Auchentiber

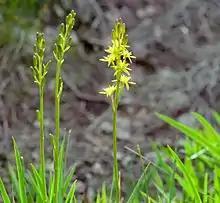
Bog asphodel

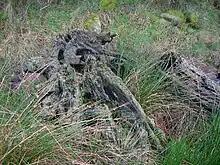

This low-lying area is dominated by Bloak, Lissens, Sidehead, Kennox, Auchentiber, Over Auchentiber, Auchentiber South, Auchentiber West, Dykeneuk, Dykeneuk South, South Auchenmade and Cockinhead mosses. These are more correctly called 'raised bogs' or 'mires' and are a very rare habitat in lowland Scotland; around 90% having been drained or otherwise degraded beyond any possible restoration. Auchentiber Moss is partly wooded with mainly birch trees and the remains of pheasant rearing cages are noticeable. Hummocks or 'heads' of moss are an unusual feature of the wooded part of this moss. Moorgrips or ditches are frequent on the moss and the walker had better beware. Cockinhead is unusually well preserved and is a Site of Special Scientific Interest (SSSI), protected by the Scottish Natural Heritage (SNH) organisation. Burns from some of these (Auchentiber, Sidehead and Brummel) run through the hamlet on their way to join the Lugton Water.